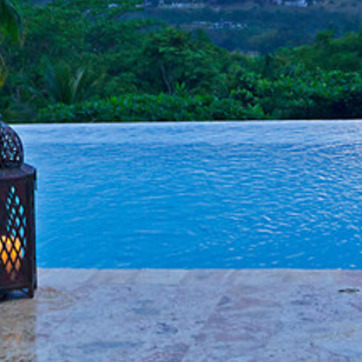
Material: water